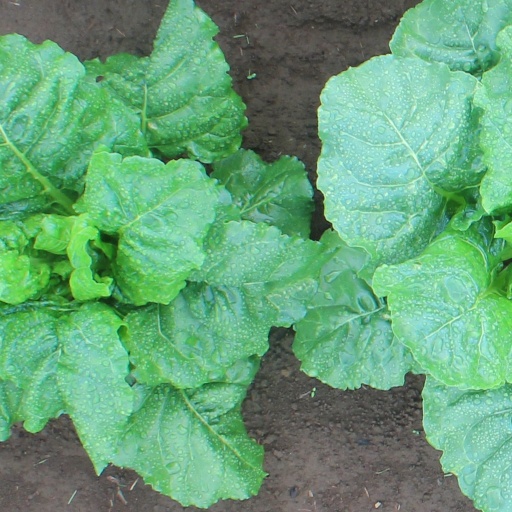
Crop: sugar beet